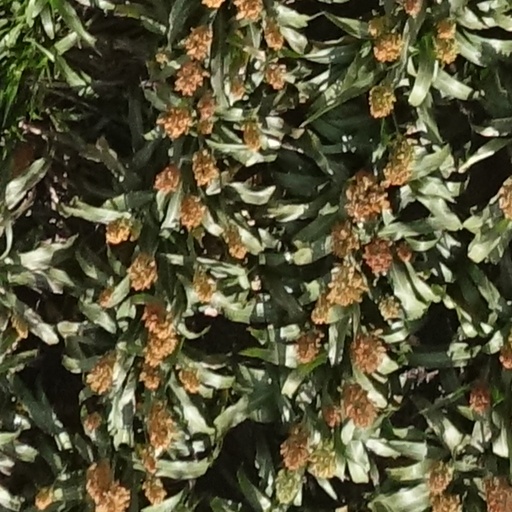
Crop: sorghum